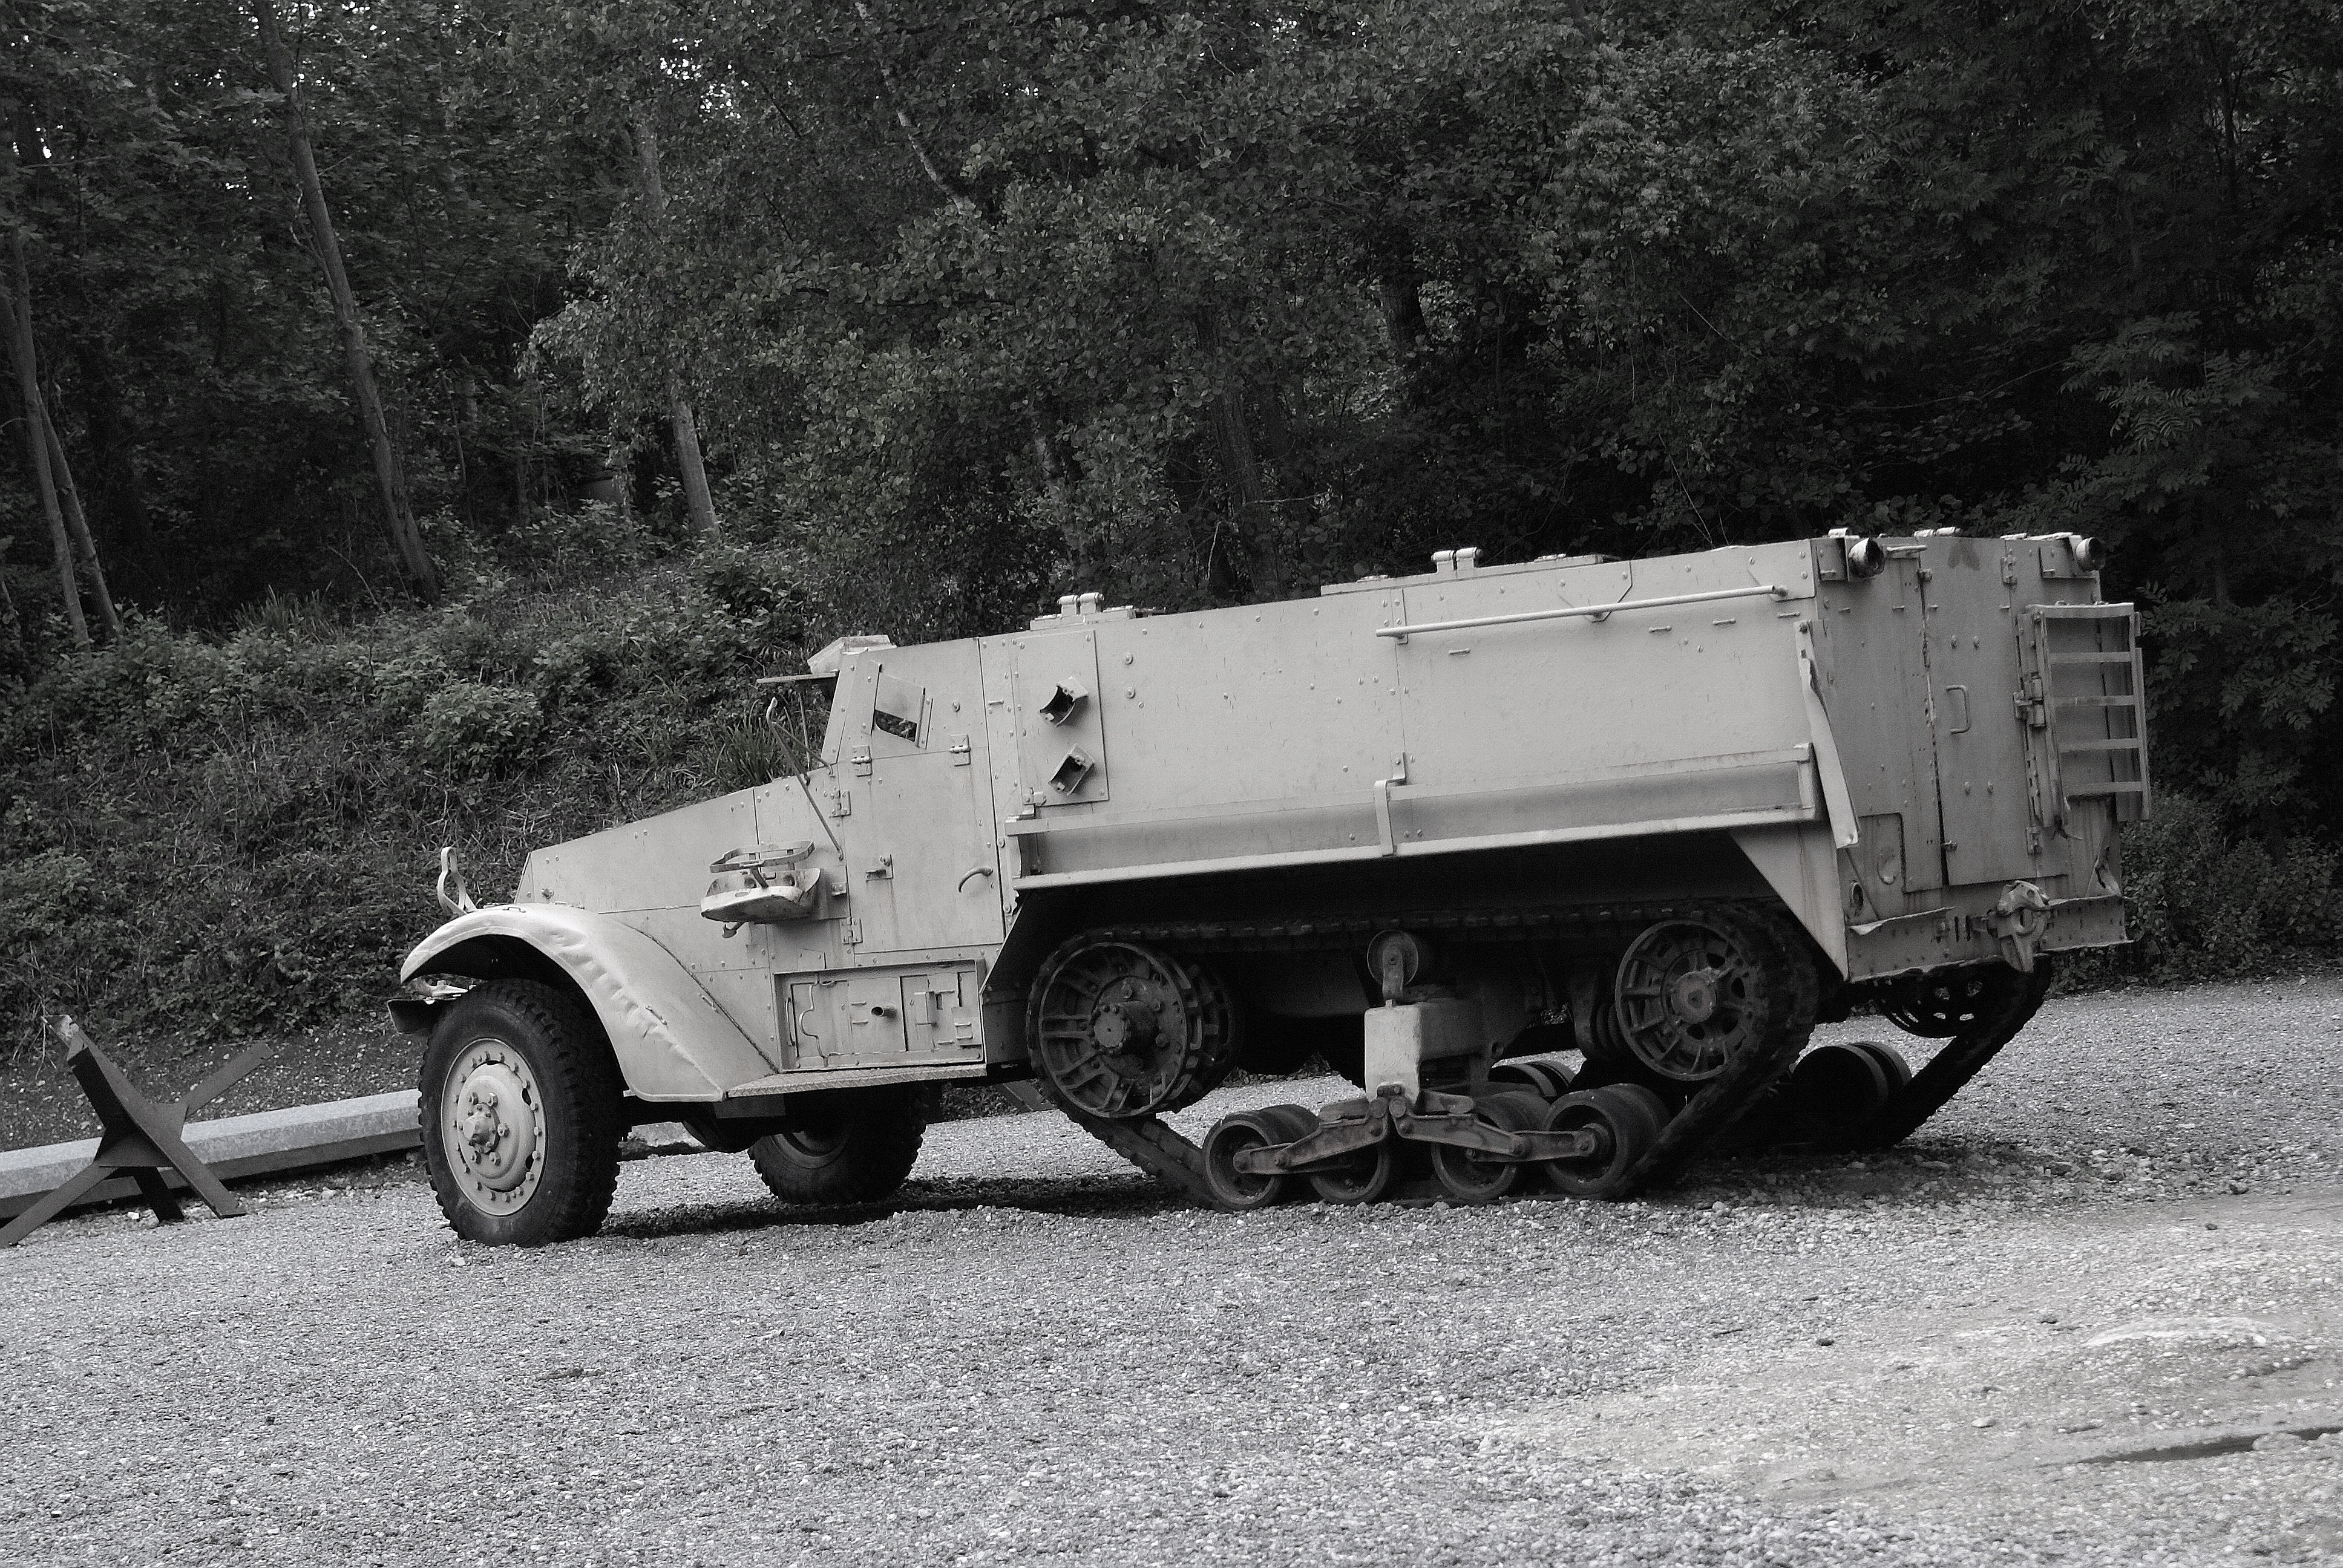
car, military, truck, vehicle, war, bunker, armored car, military vehicle, traces of the past, a truck